Fatlips Castle

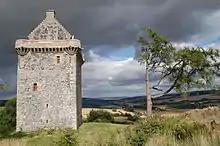
Post renovation from the North, taken August 2013

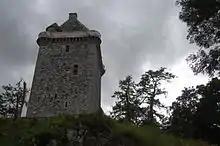
Post renovation from the South, taken August 2013

Fatlips Castle is a peel tower in Roxburghshire, in the Scottish Borders. Situated at the top of Minto Crags, above the River Teviot, it was built in the 16th century by the Turnbulls of Barnhills, notorious Border reivers, and owners of nearby Barnhills Tower and farm. In 1545, during the War of the Rough Wooing, the Earl of Hertford burned "Mantoncrake", or Mynto Crag.